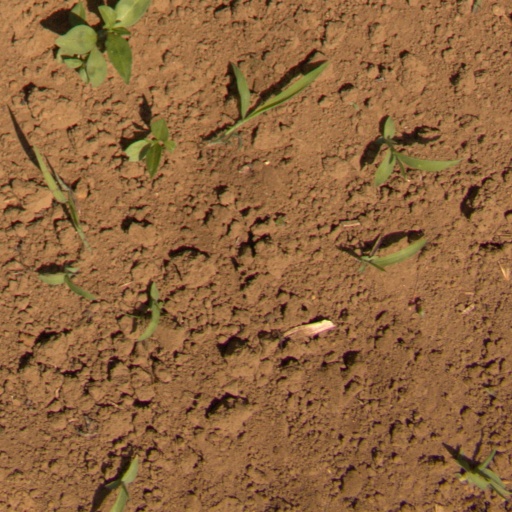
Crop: Jerusalem artichoke